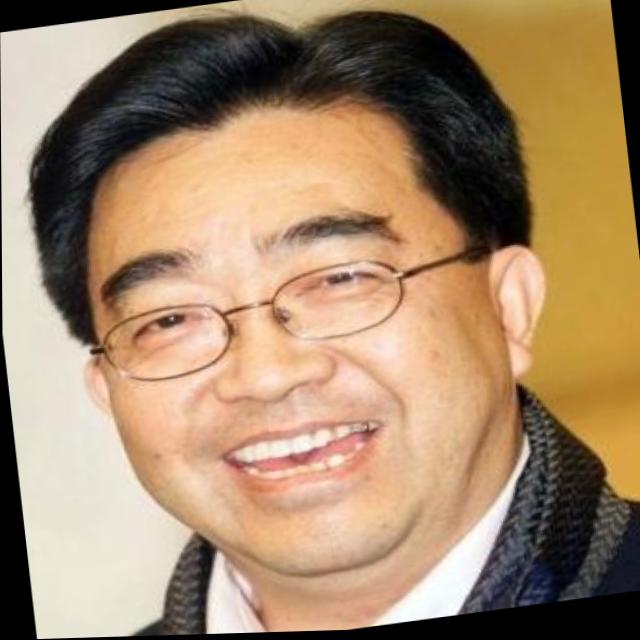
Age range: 45-64